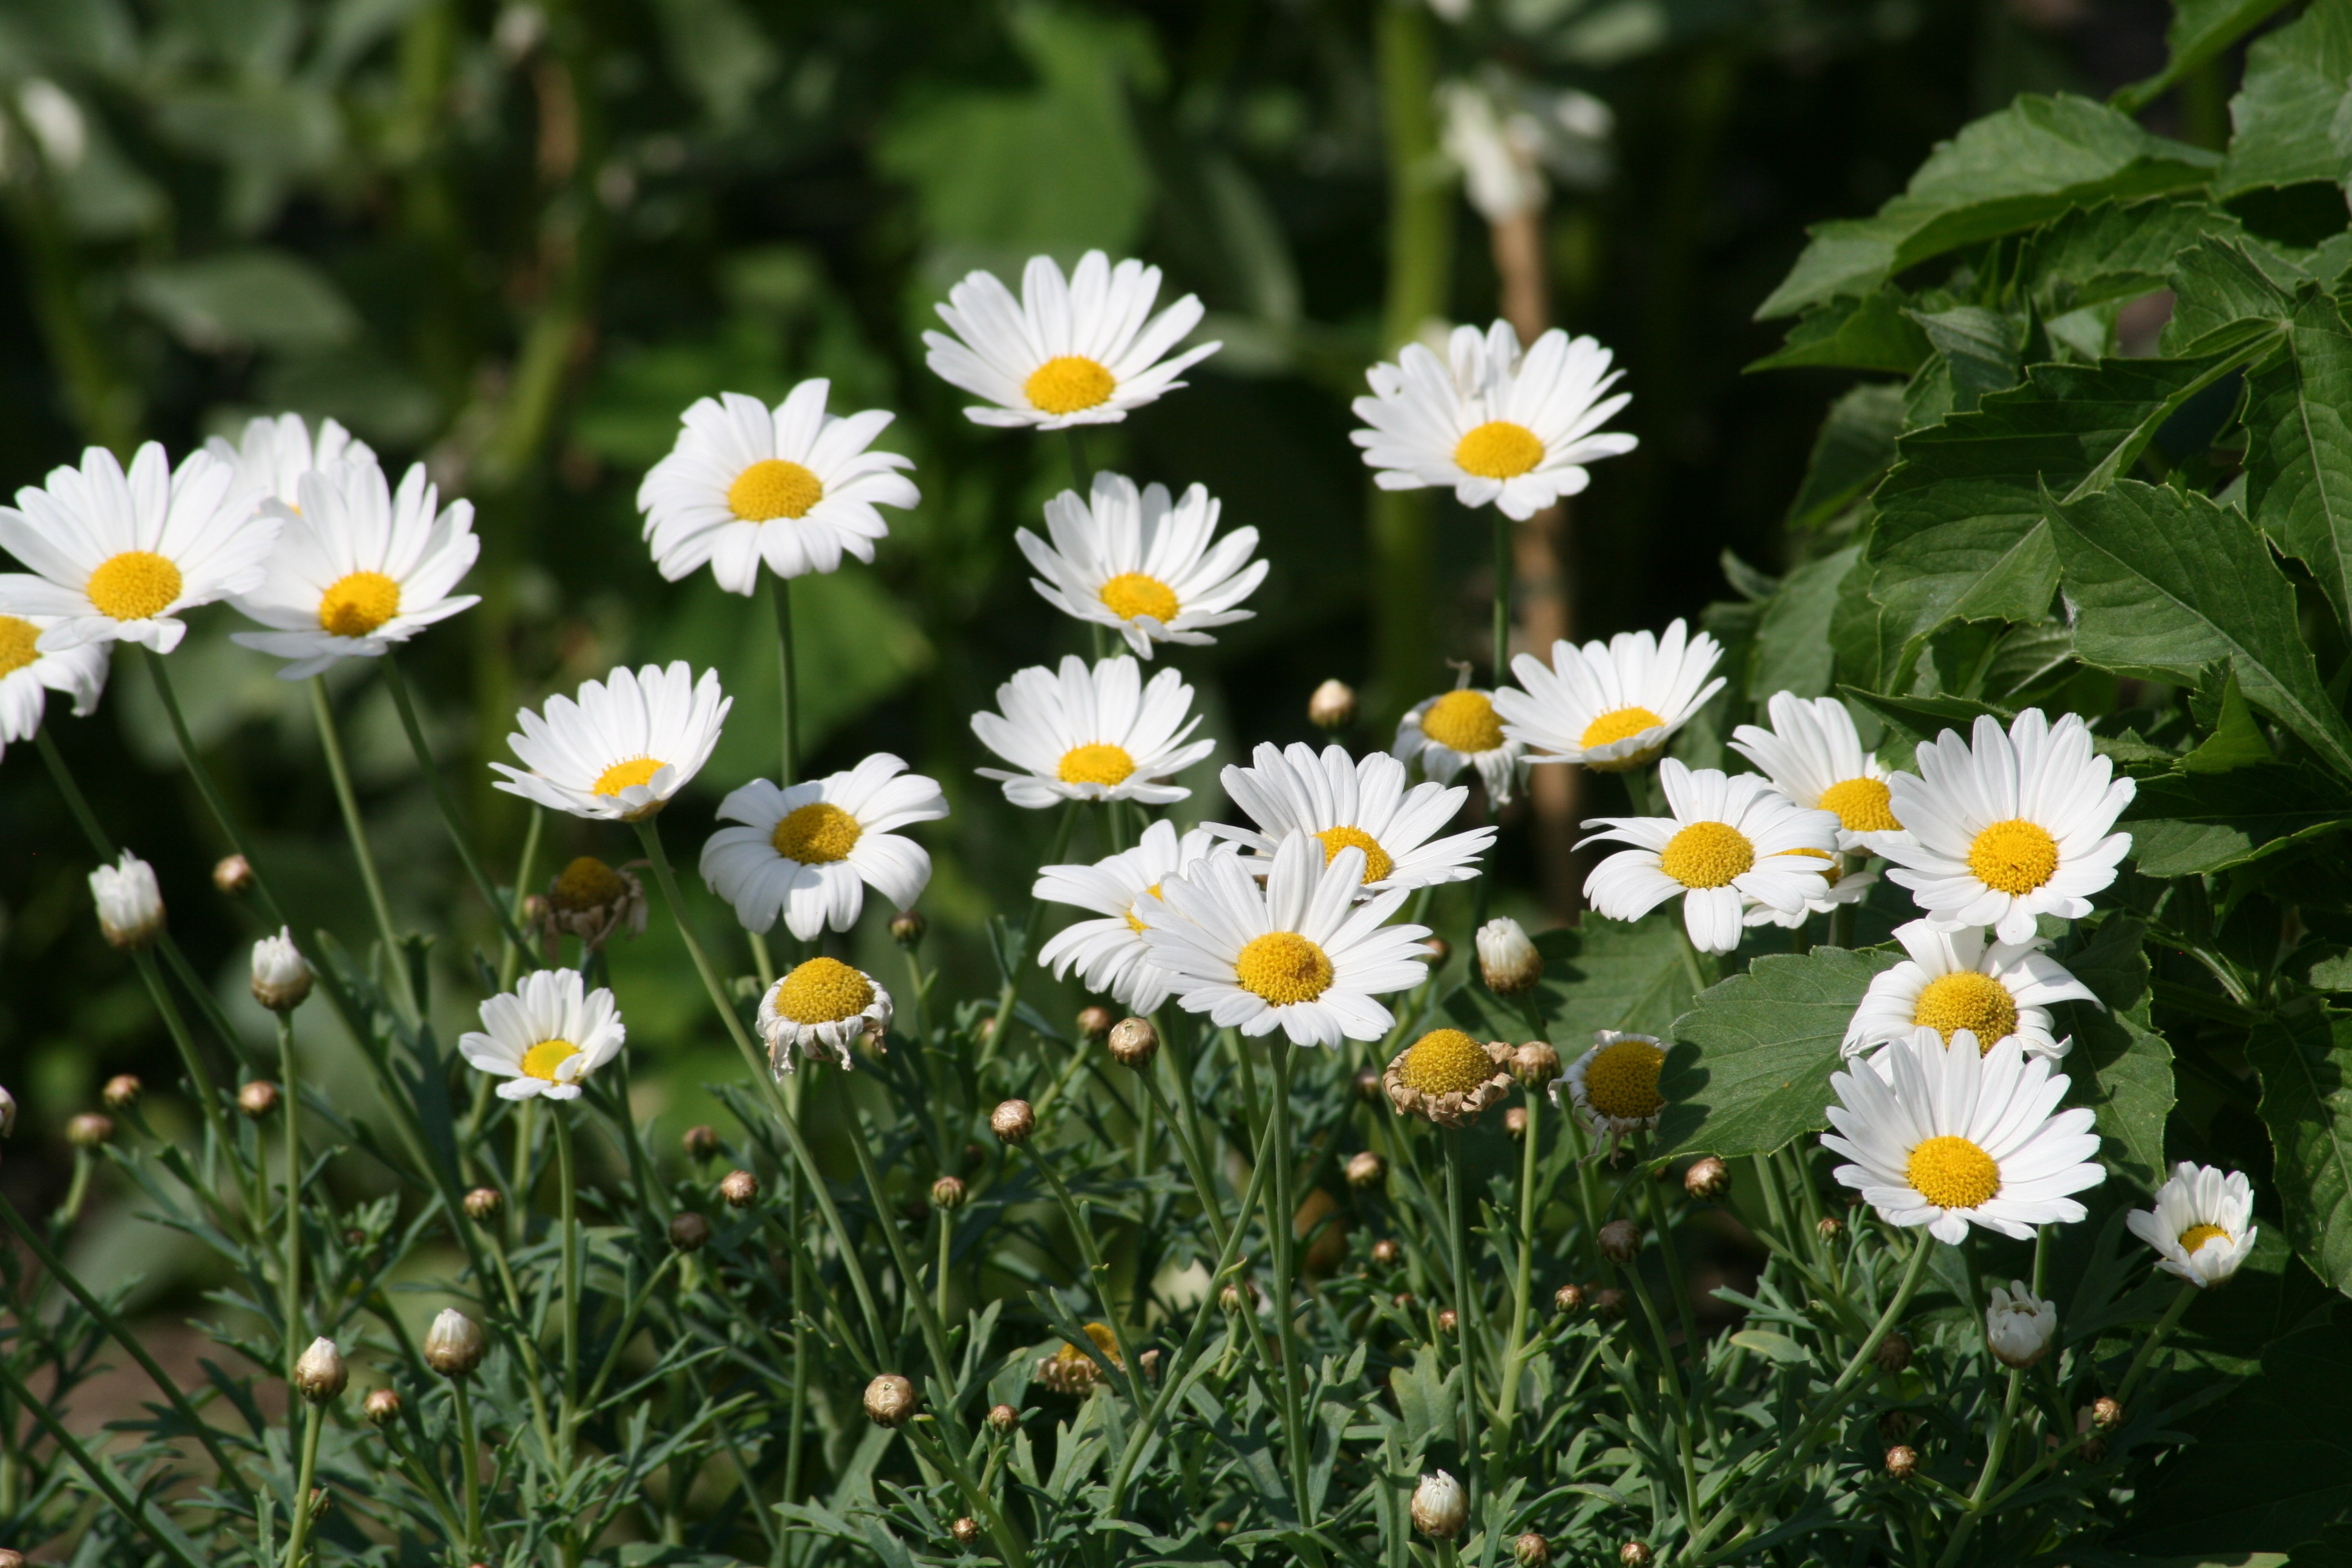
grass, plant, field, lawn, meadow, prairie, flower, daisy, herb, botany, flora, wildflower, chamomile, beautiful flower, flowering plant, daisy family, oxeye daisy, annual plant, land plant, chamaemelum nobile, marguerite daisy, tanacetum parthenium, garden cosmos